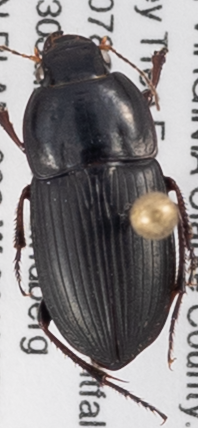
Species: Anisodactylus dulcicollis
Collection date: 2019-07-30
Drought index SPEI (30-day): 0.454
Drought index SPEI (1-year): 2.09
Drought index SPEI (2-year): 2.09